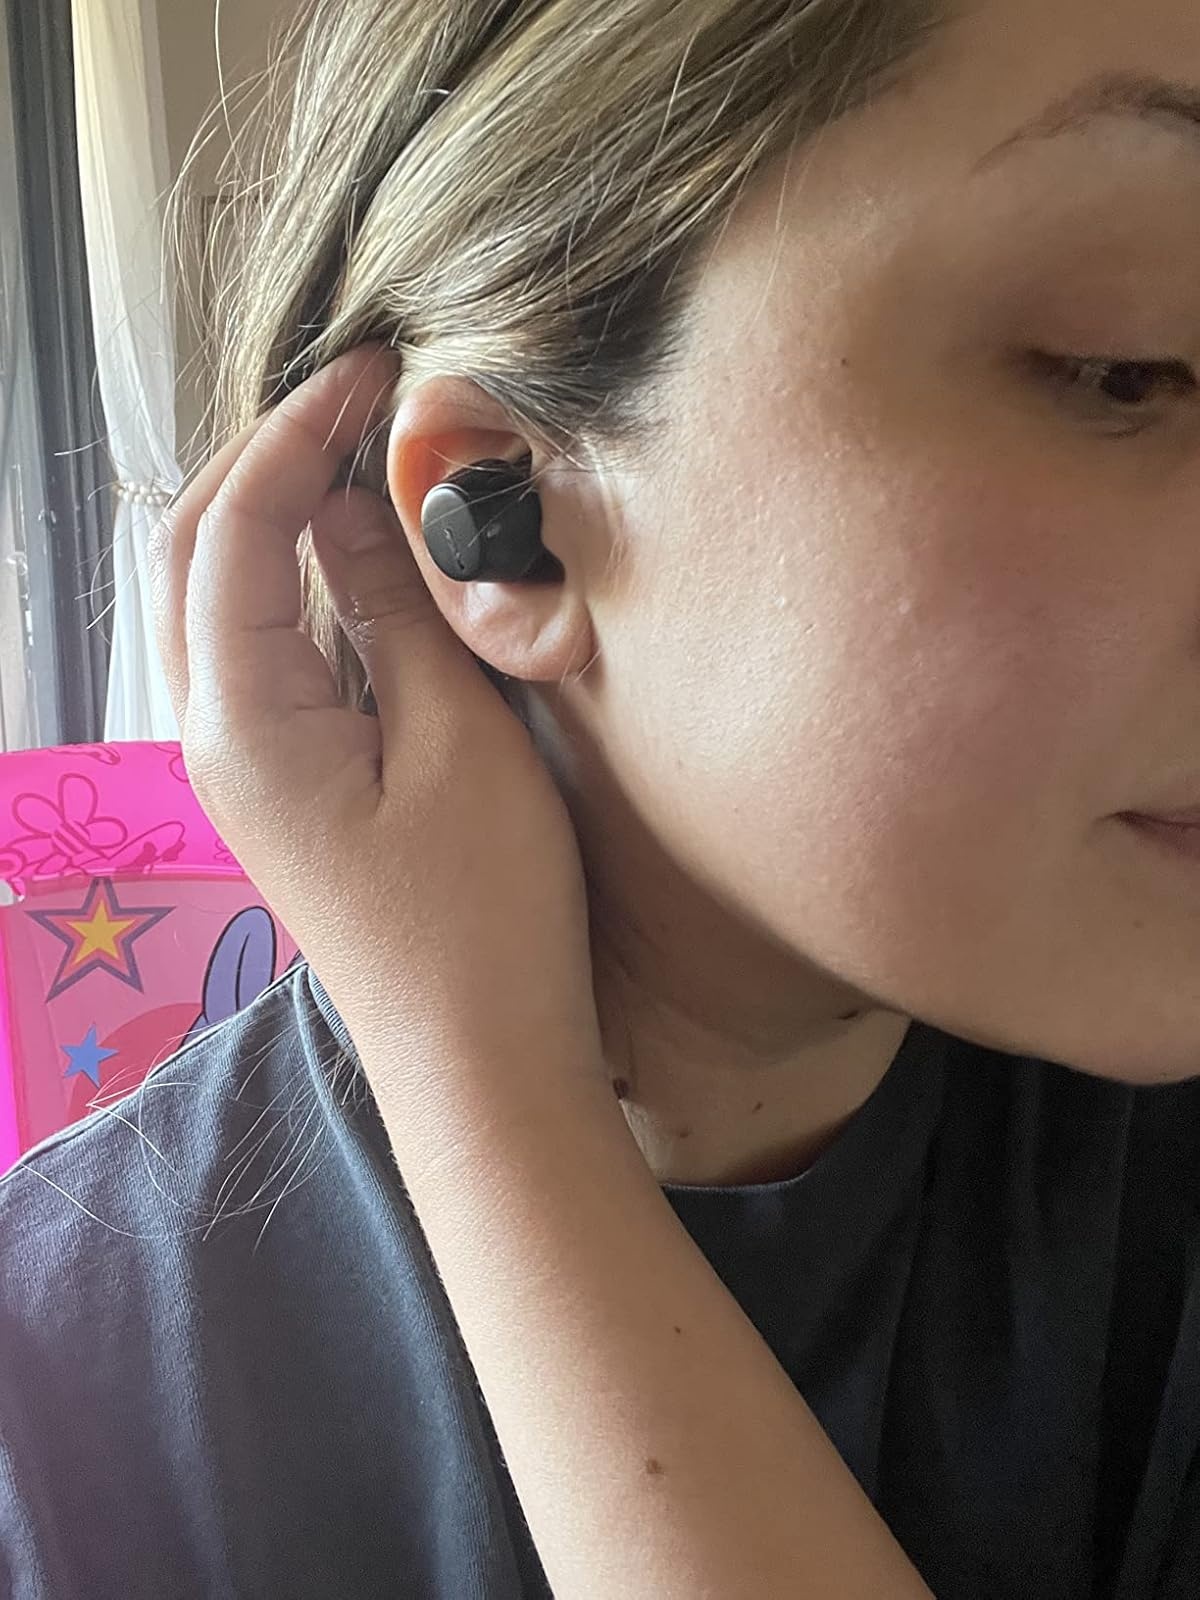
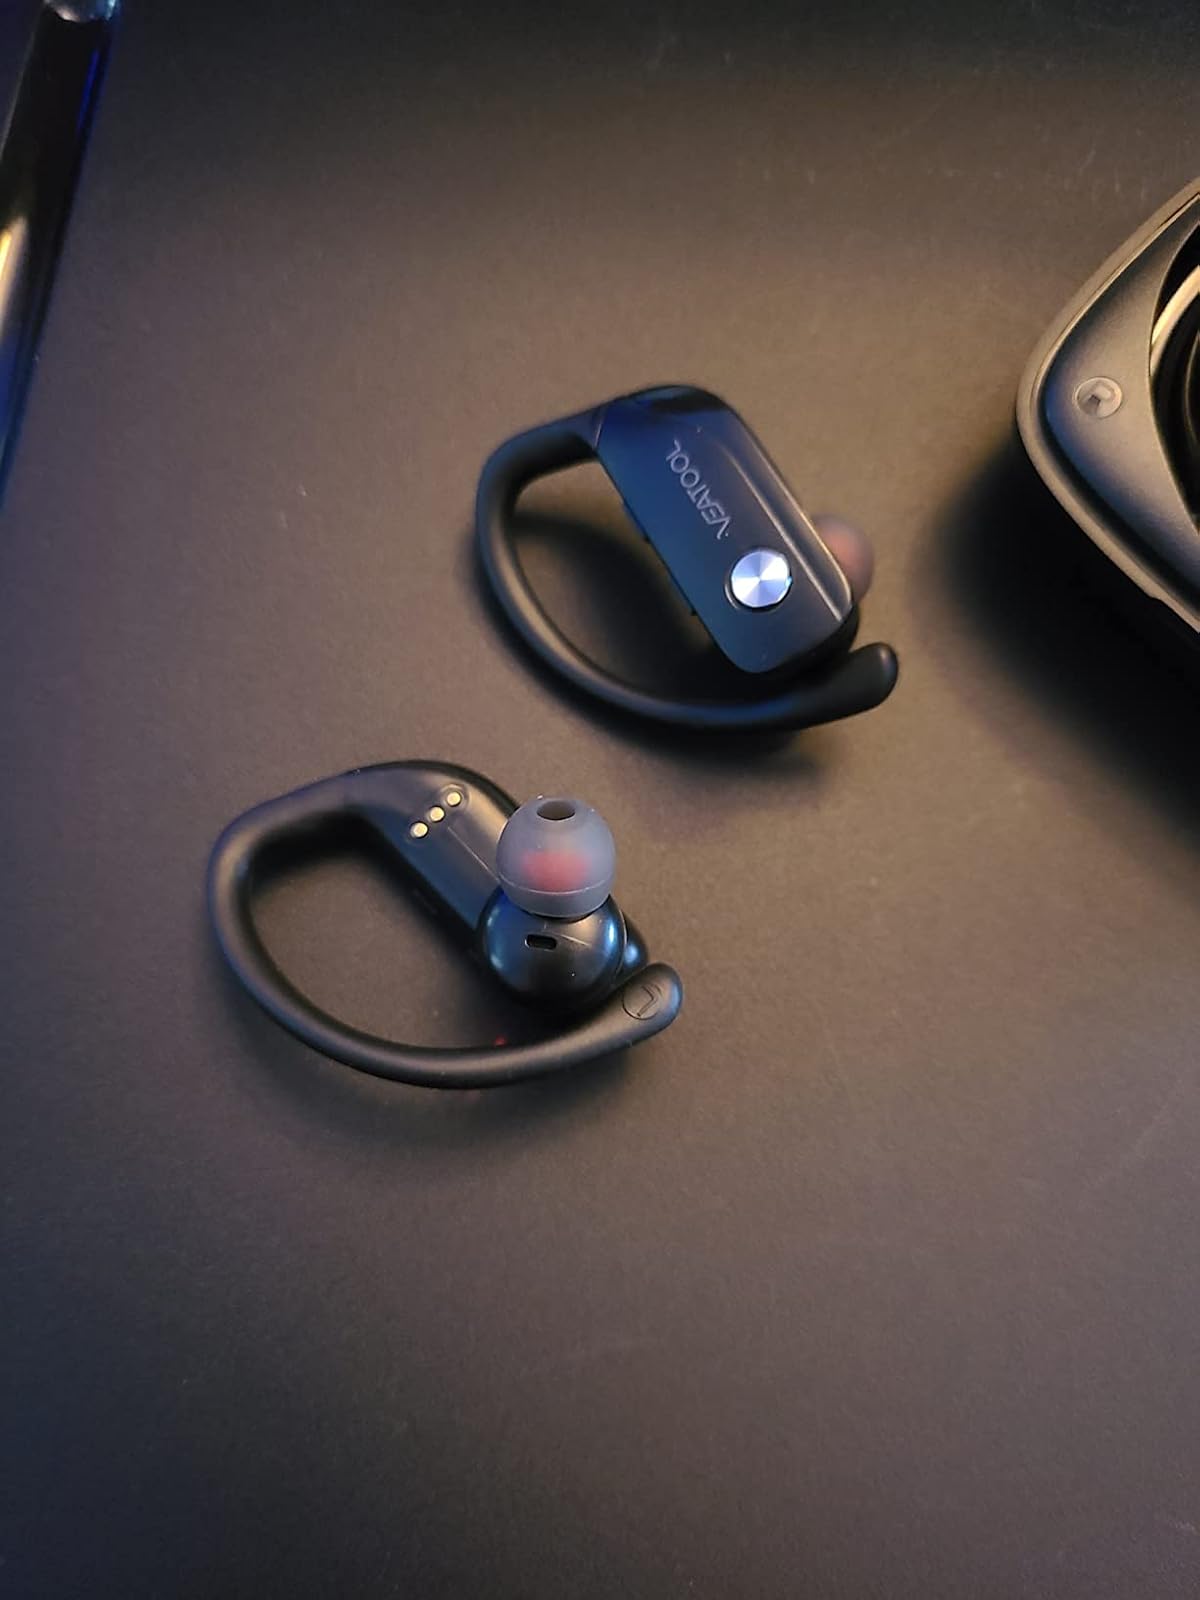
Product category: earbuds
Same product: no